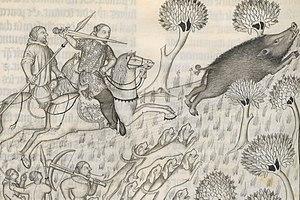
Fébus qui chasse le sanglier. Livre de la chasse, Paris, BnF, Fr. 619, fol. 83 v (Avignon, vers 1390).
Gaston III de Foix-Béarn dit Fébus est un prince pyrénéen, écrivain et poète en langue d'oc et française, né le 30 avril 1331 à Orthez et mort le 1ᵉʳ août 1391 à L'Hôpital-d'Orion.